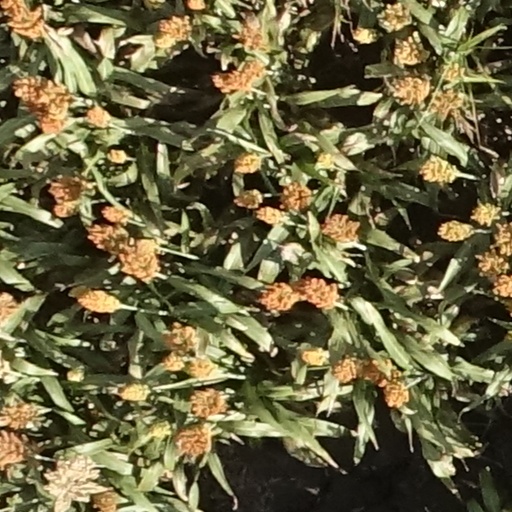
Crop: sorghum